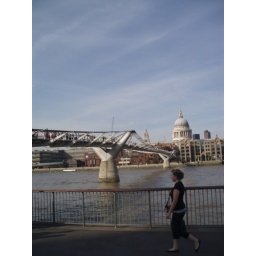
a pretty cool bridge built in 2000, its a walking only bridge